List of Scandinavian Airlines accidents and incidents

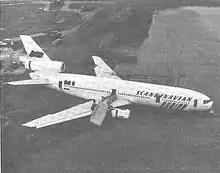
Flight 901 after a runway overrun on 28 February 1984, with passengers evacuating

SAS has been subject to three hijackings—none of which have resulted in the loss of lives. Two were successful: Flight 130 in 1972 was captured by the Croatian National Resistance, while Flight 347 in 1994 was captured in the ruse of the Bosnian War. Two accidents have been dramatized as part of the television series "Mayday". In addition to Flight 686, it featured Flight 751, which crashed without fatalities in a forest in Gottröra after foreign object damage. Fifteen accidents have resulted in aircraft being written off. This includes two of the Dash 8 landing gear incidents in September 2007, which resulted in a group-wide retirement of the Bombardier Dash 8-Q400.